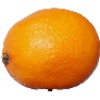
Label: Lemon Meyer 1